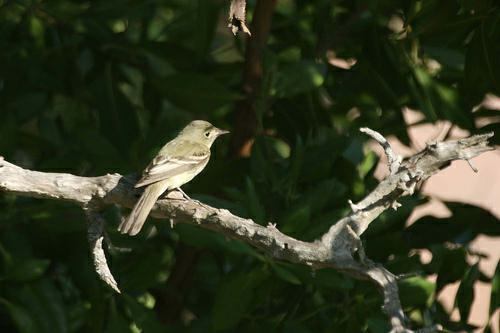
A photo of a acadian flycatcher